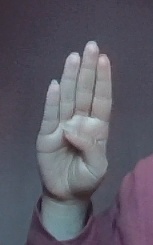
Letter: kaaf